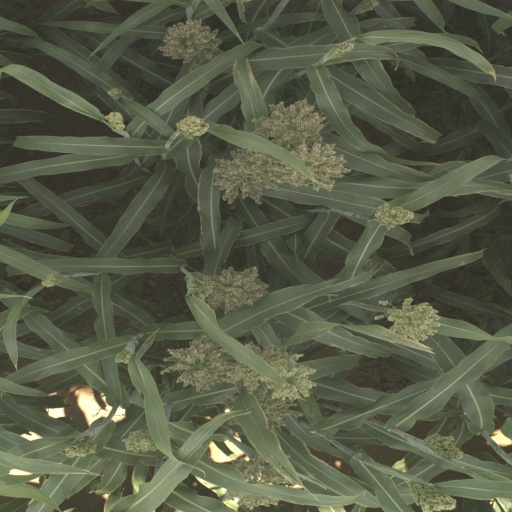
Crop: sorghum